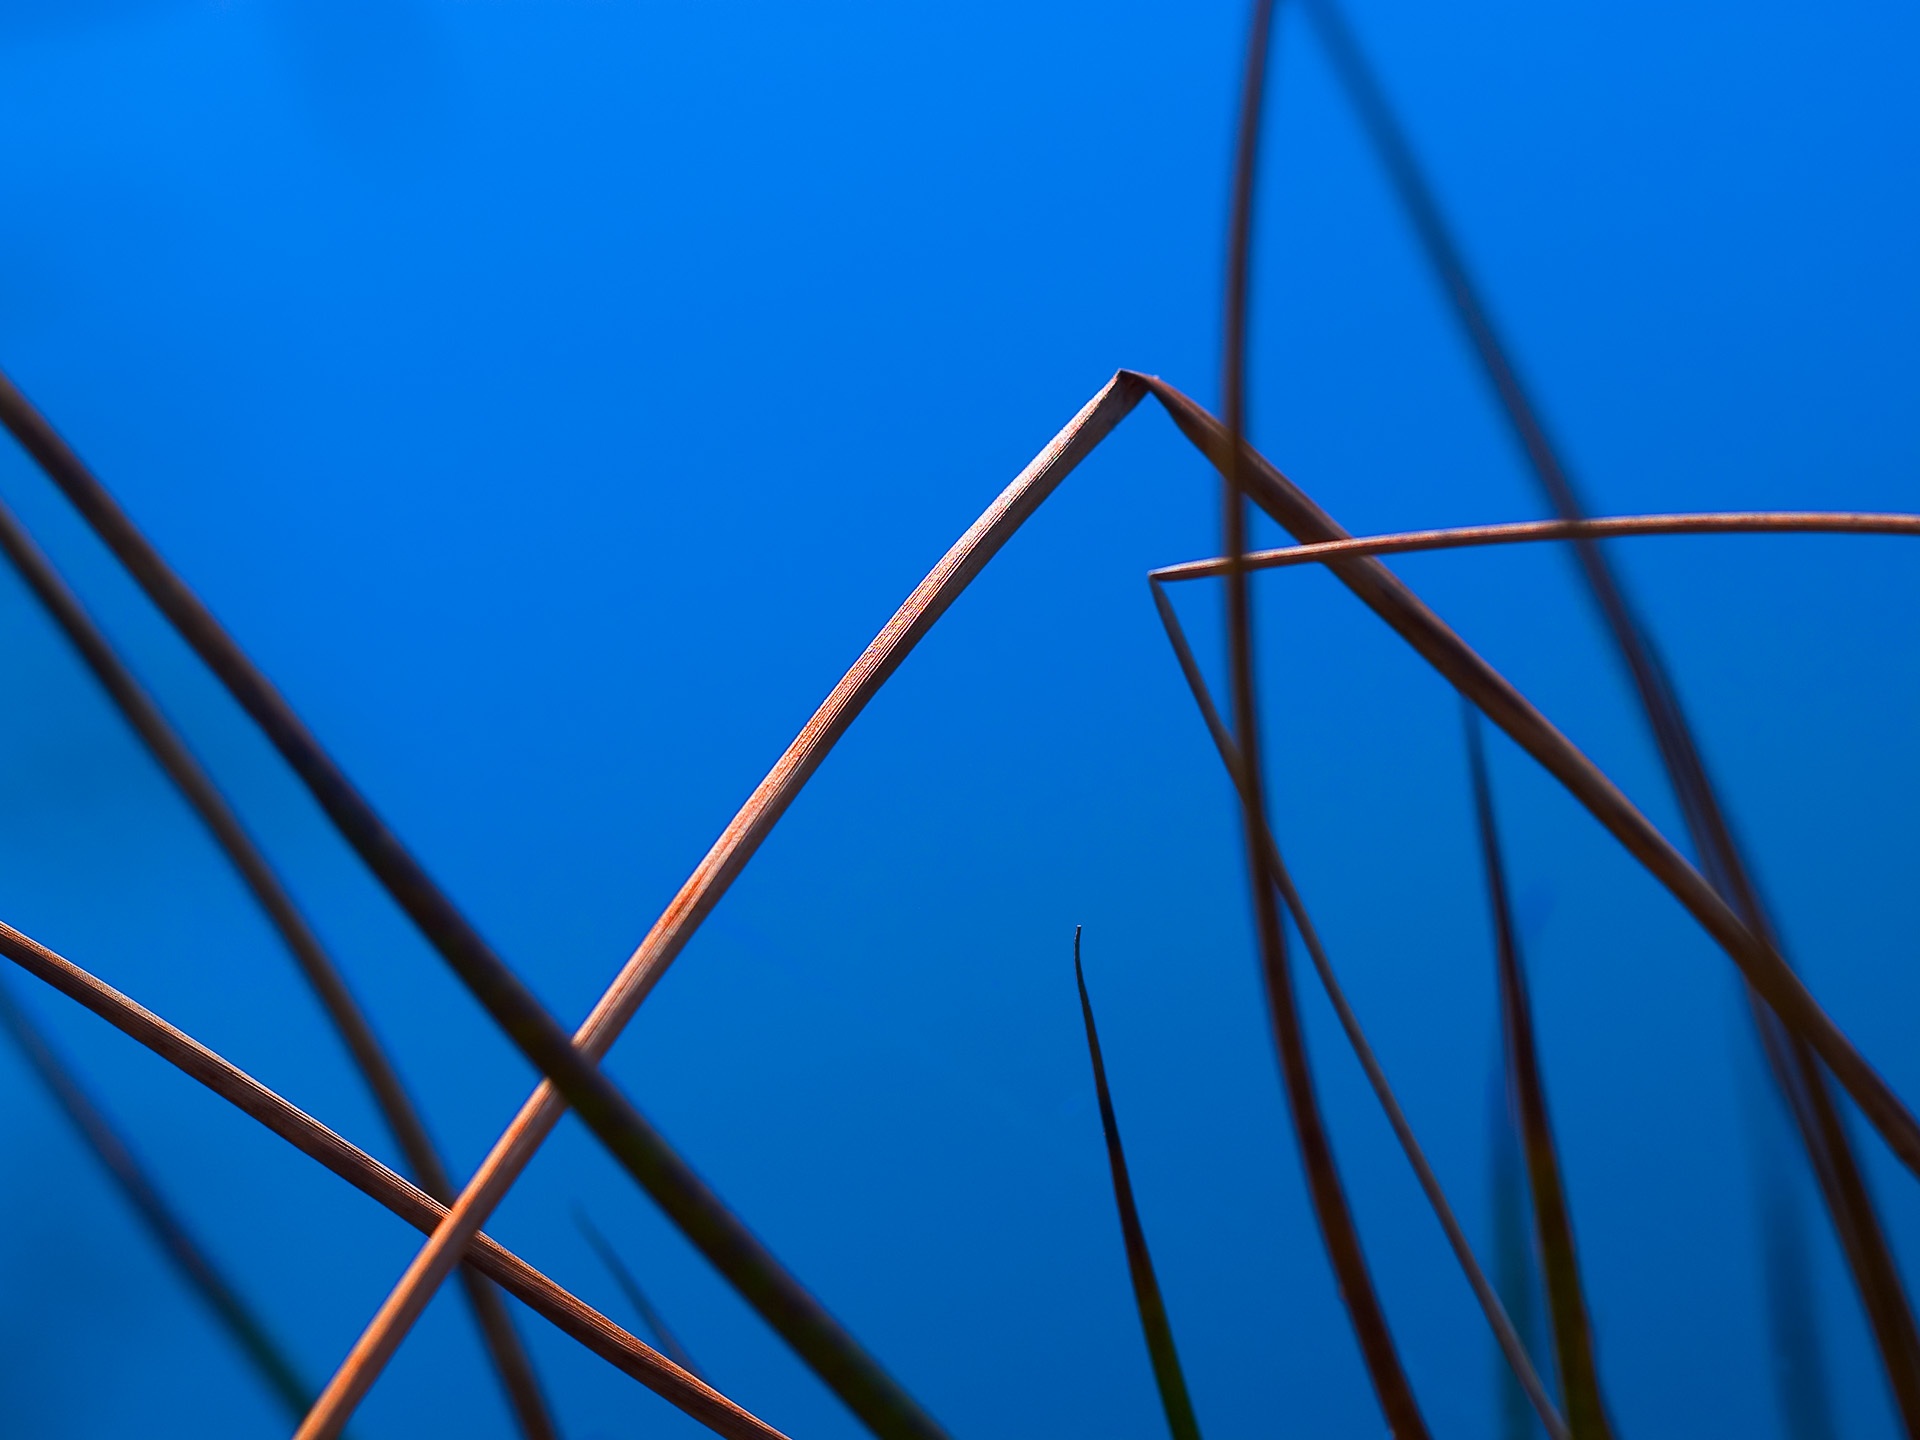
water, nature, branch, sky, sunlight, leaf, wind, reed, line, reflection, mast, blue, electricity, minimalist, shape, graphically, halm, overhead power line